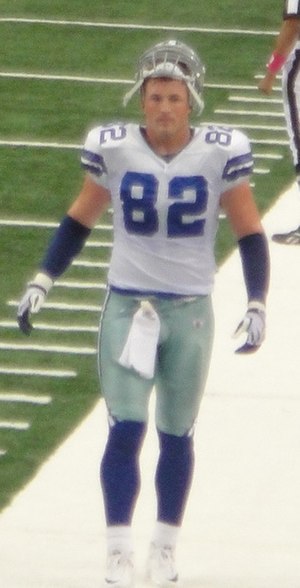
Jason Witten
Jason Witten
Jason Witten er en amerikansk footballspiller, der spiller i NFL som tight end for Dallas Cowboys. Han kom ind i ligaen før 2003-sæsonen og har ikke spillet for andre klubber end Cowboys.